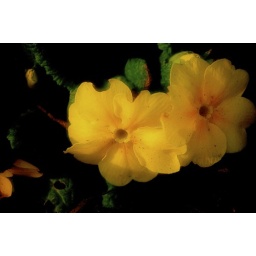
Whitby Park Ellesmere Port Wirral March 20010 i found these beautiful yellow flowers in undergrowth on my local park